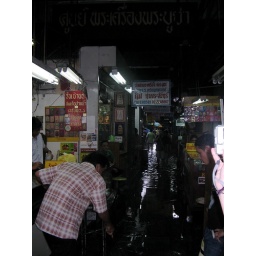
amulet market under water